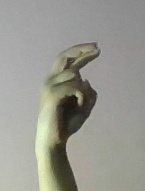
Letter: zay